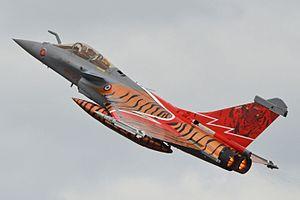
Régis Rocca, né le 15 mars 1979 à Nice, est un graphiste et designer français. Il collabore avec l'Armée de l'Air comme designer depuis 2009 et a signé une trentaine de livrées aéronautiques militaires. Chaque année, ses designs sont vus par plusieurs centaines de milliers de spectateurs lors de la saison estivale des meetings.